Trebbia

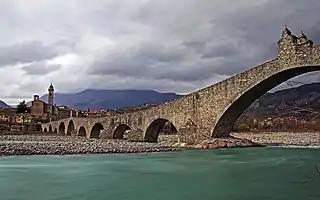
The Ponte Gobbo (‘hunchback bridge’) or Ponte Vecchio (‘old bridge’) is a Devil’s Bridge of , which spans the river at Bobbio.

Past Gorreto the Trebbia flows under a few mountain villages arriving at the next town, Ottone. Below Ottone Val Boreca enters from the left opposite the frazione of Losso. The Boreca is a mountain brook falling from the heights of the "four provinces" region generally too small to be shown on maps but visible in satellite photographs. Just below Zerba (from which it is accessed) its waters are impounded by a dam diverting them through the turbines of a hydroelectric power station.